Yuri Zavadsky

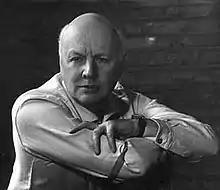
Yuri Zavadsky in 1960

Yuri Aleksandrovich Zavadsky (12 July 1894, Moscow — 5 April 1977, Moscow) was a Soviet and Russian theater director, actor and pedagogue. People's Artist of the USSR (1948) and Hero of Socialist Labour (1973).